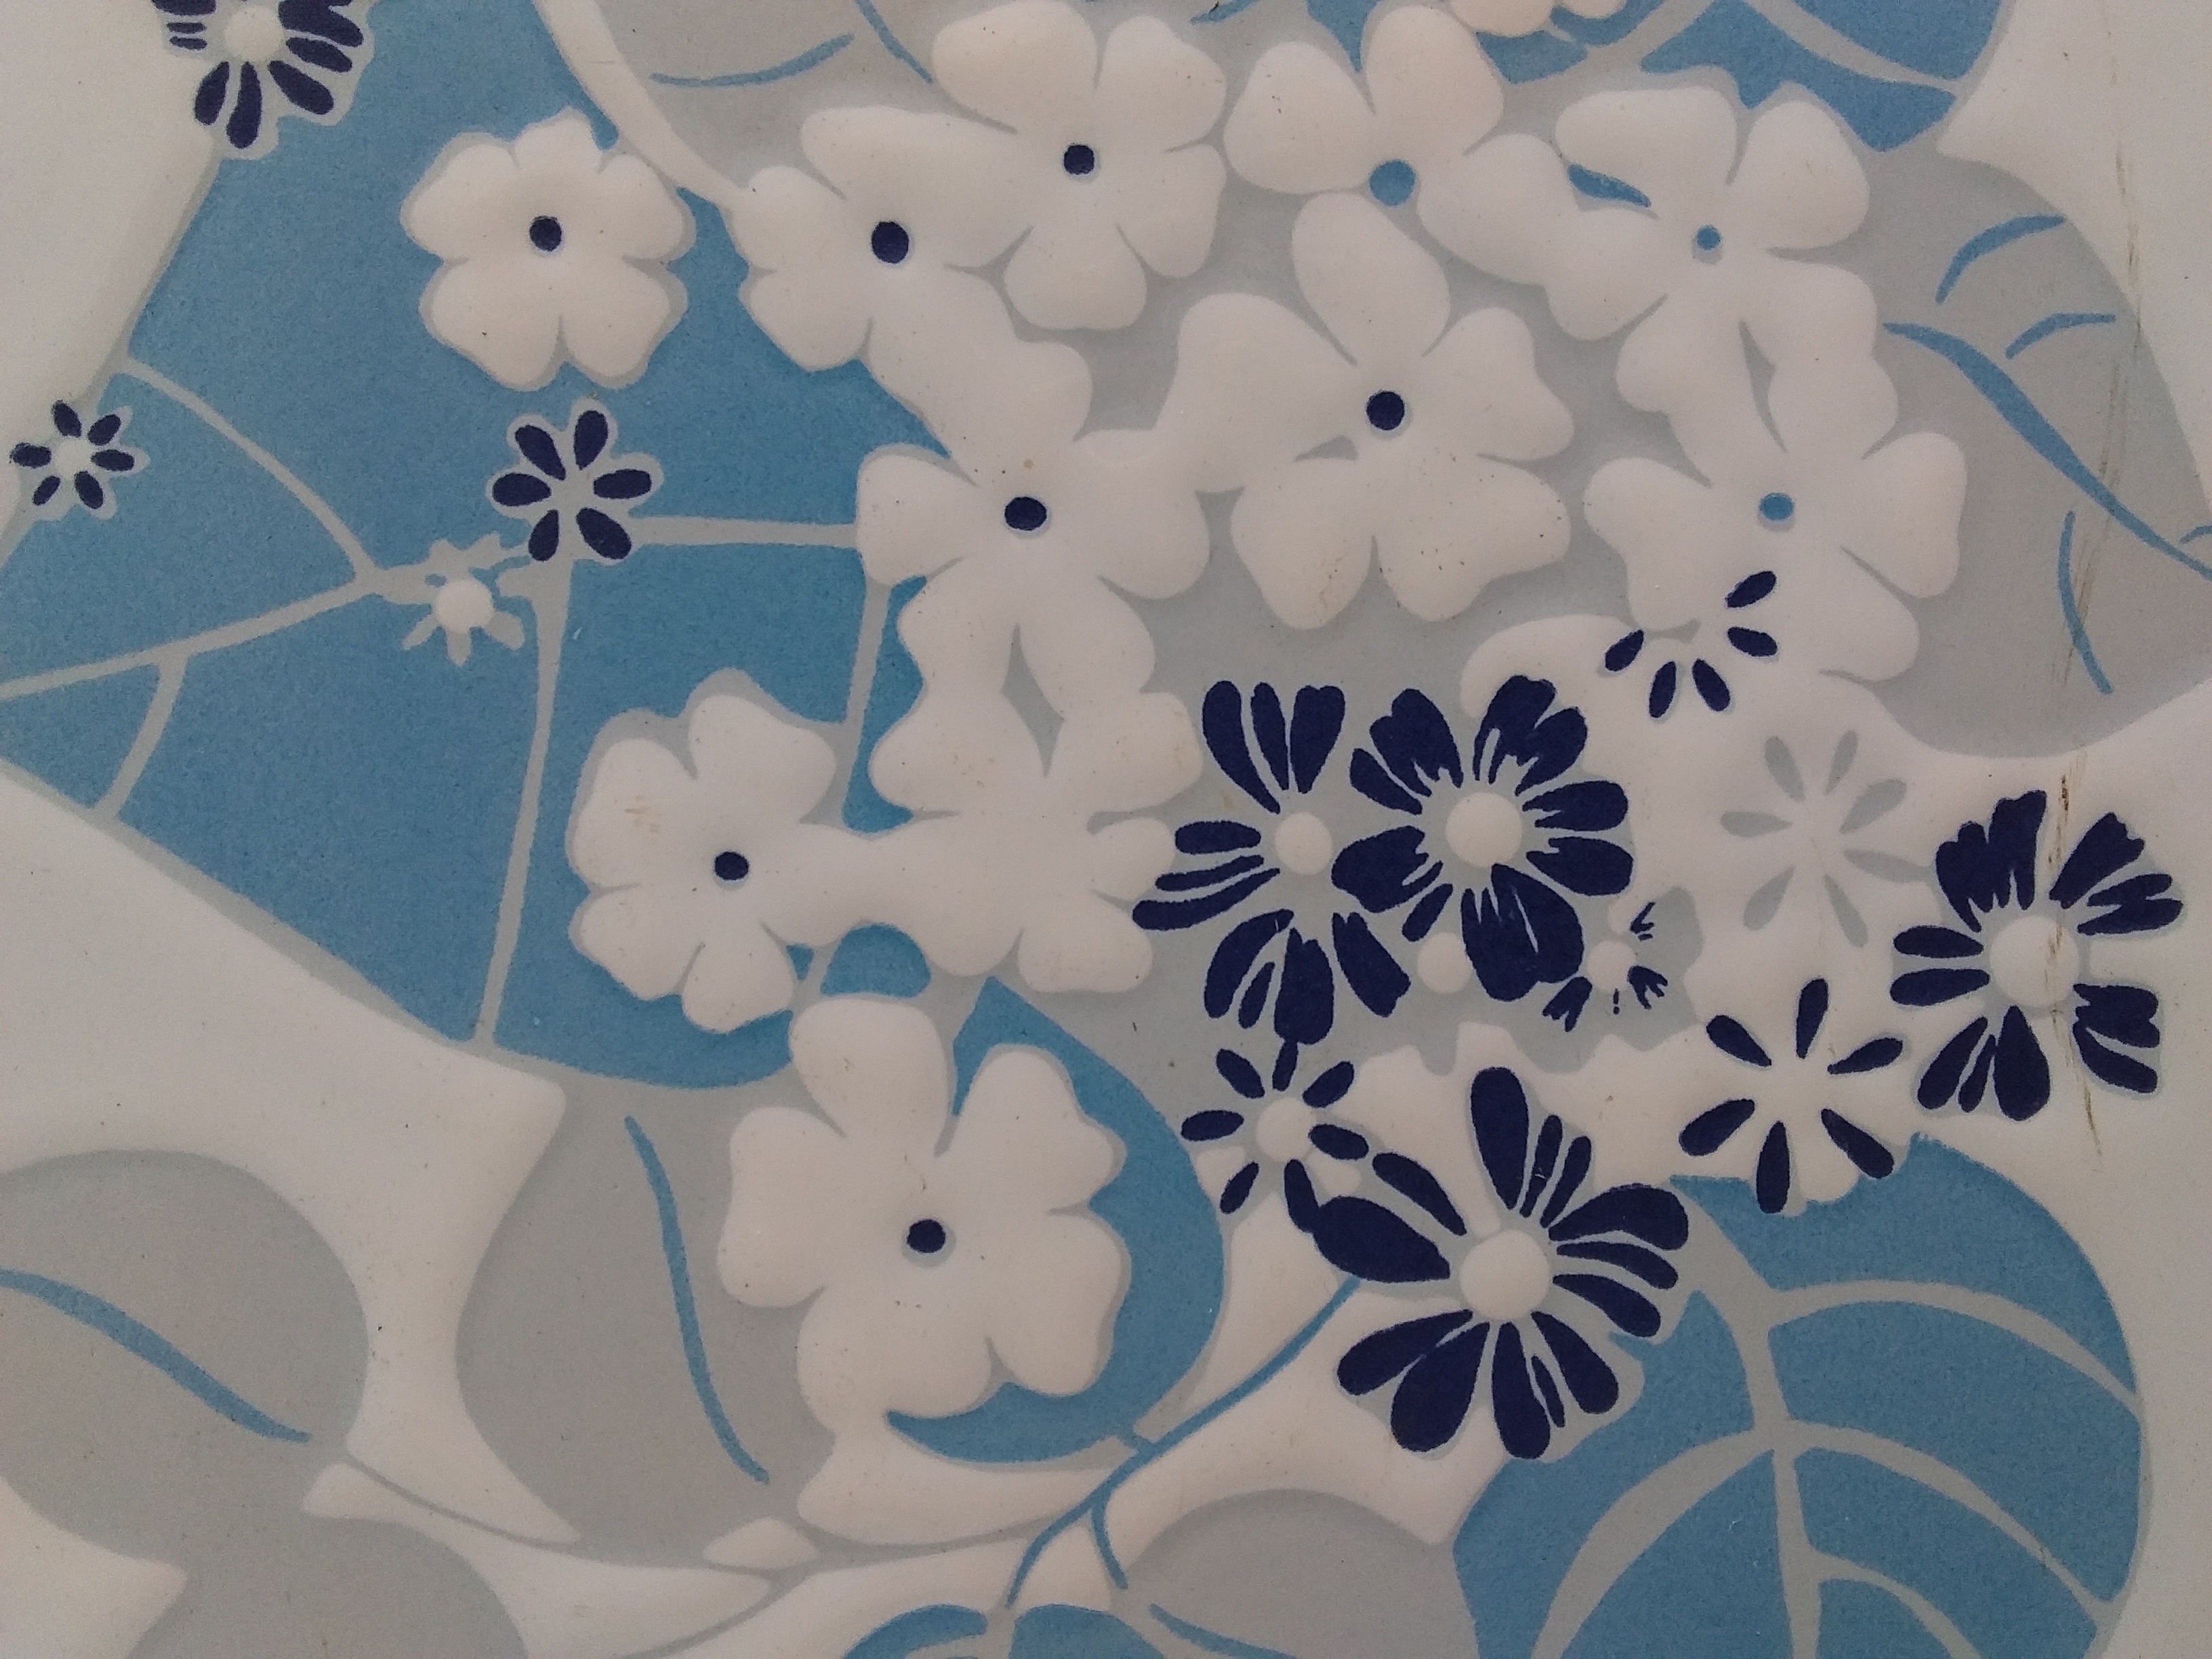
picture, gray, blue, white, azure, textile, petal, creative arts, art, aqua, Material property, pattern, font, electric blue, symmetry, circle, visual arts, plant, floral design, Pedicel, flowering plant, wallpaper, motif, flower, graphics, paper, triangle